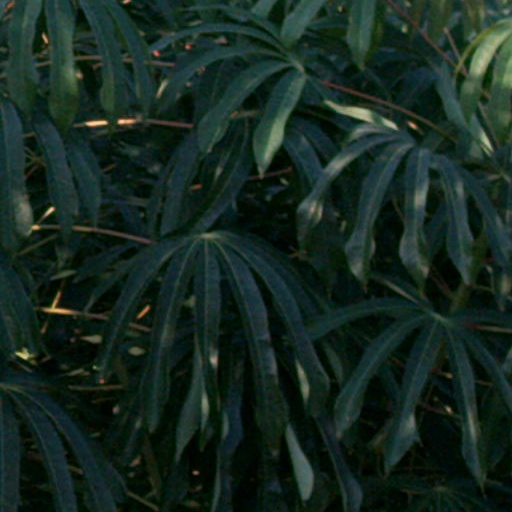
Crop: cassava